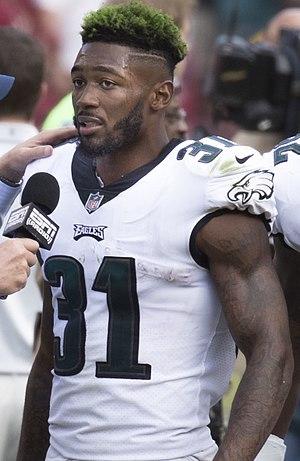
Jalen Mills est un joueur américain de football américain qui évolue à la position de cornerback dans la National Football League.